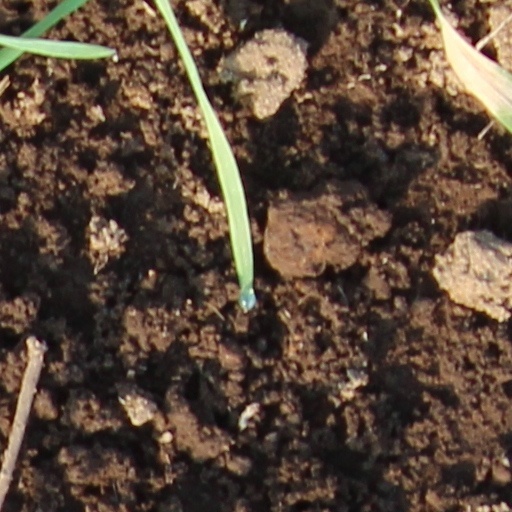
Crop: wheat